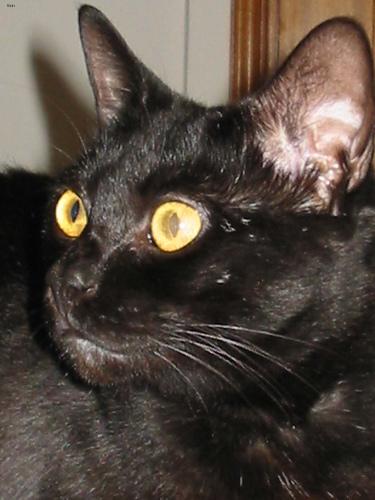
Breed: Bombay